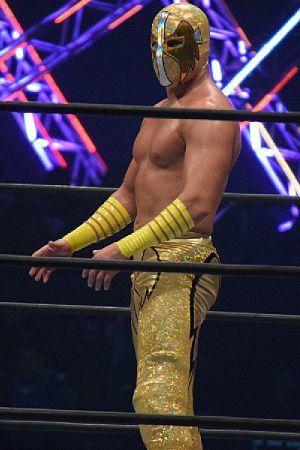
Miguel Ángel Chávez Velasco plus connu sous le nom de ring d'Ángel de Oro est un catcheur mexicain. Il travaille au Consejo Mundial de Lucha Libre.